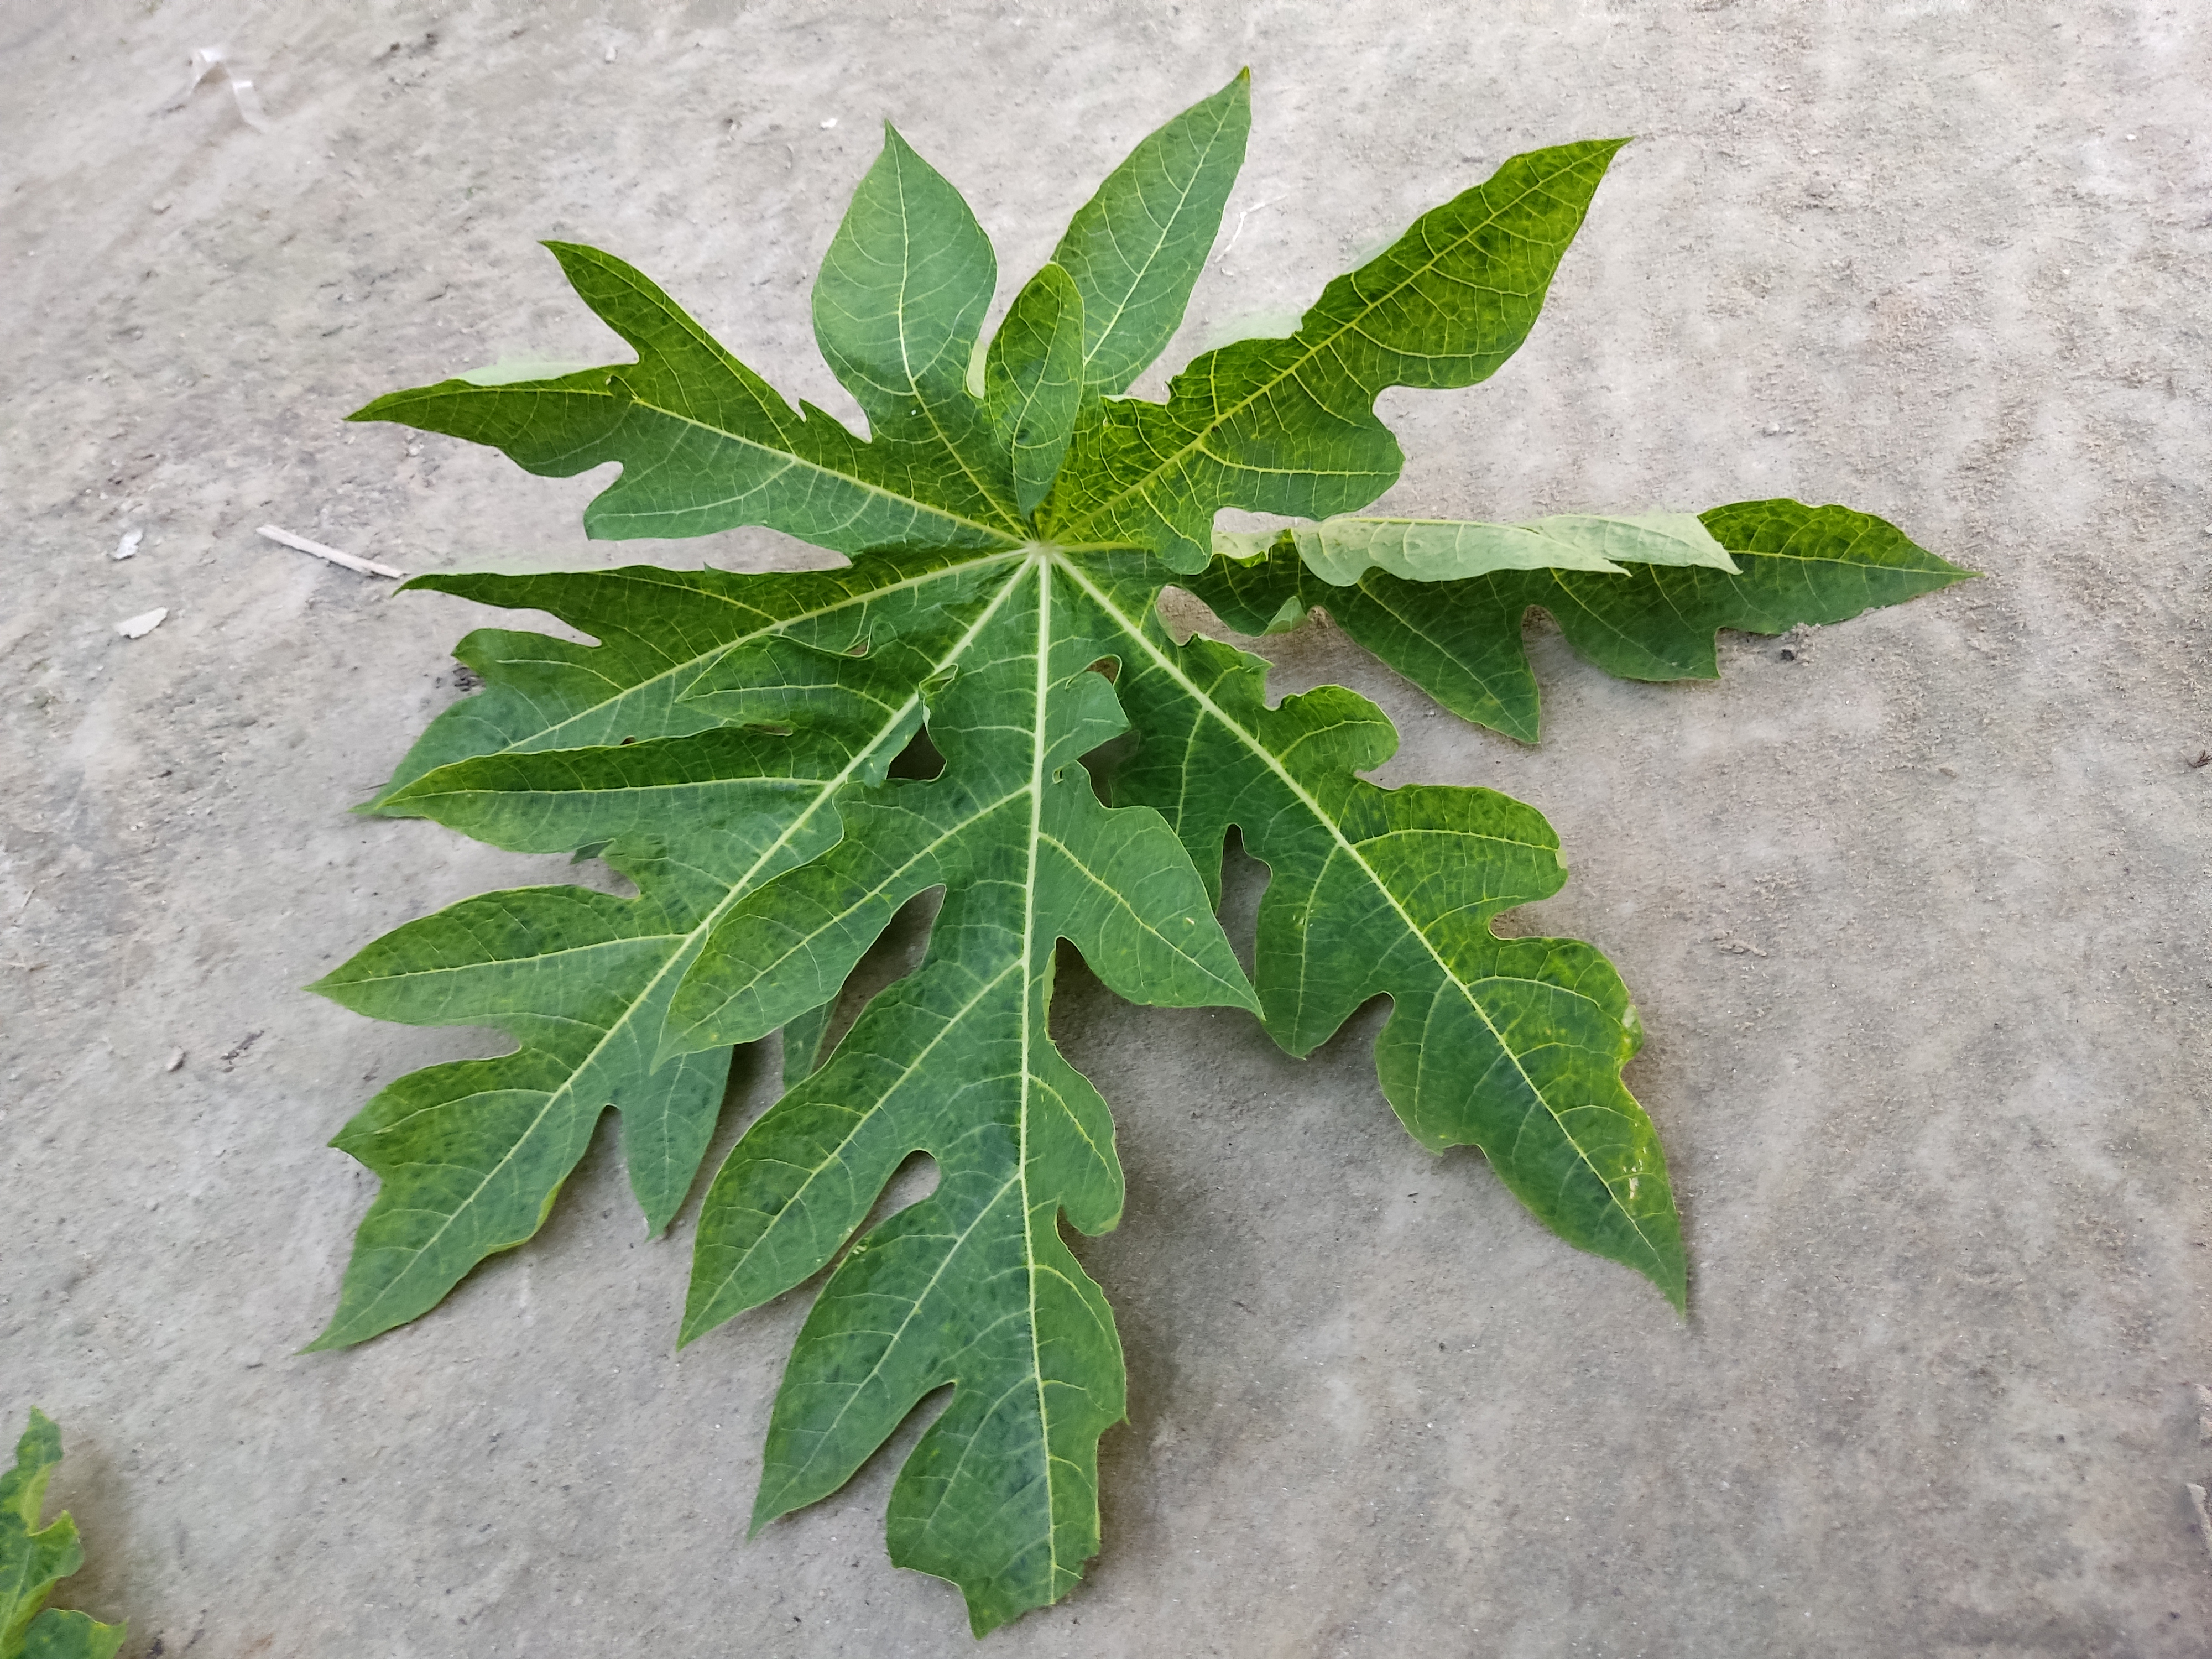
Label: Mosaic